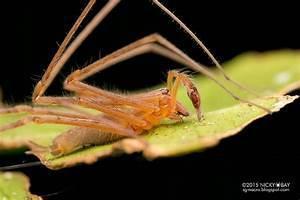
spider